Ninigi-no-Mikoto

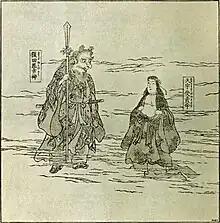

In many stories, Ninigi receives three gifts. The sword Kusanagi no Tsurugi, the mirror Yata no Kagami, and the jewel Yasakani no Magatama.